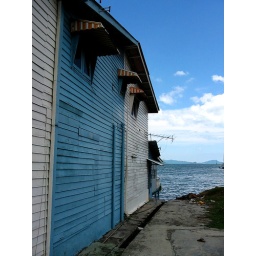
Wooden houses by the beach in Langkawi. Picture taken using Canon Powershot A60